Depressant

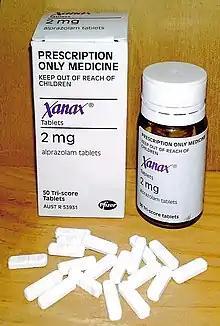
Xanax (alprazolam) 2 mg tri-score tablets, a classical benzodiazepine sedative

Benzodiazepines enhance the effect of the neurotransmitter gamma-aminobutyric acid (GABA) at the GABA receptor, resulting in sedative, hypnotic (sleep-inducing), anxiolytic (anti-anxiety), anticonvulsant, and muscle relaxant properties. High doses of shorter-acting benzodiazepines induce anterograde amnesia, which may be helpful for surgical and procedural anesthesia to reduce patient recall. Midazolam is often used in anesthesiology. These properties make benzodiazepines useful in treating anxiety, insomnia, agitation, seizures, muscle spasms, alcohol withdrawal, and as a premedication for medical or dental procedures. Benzodiazepines are categorized as either short-, intermediate-, or long-acting. Short- and intermediate-acting benzodiazepines are preferred for the treatment of insomnia; longer-acting benzodiazepines are recommended for the treatment of anxiety.